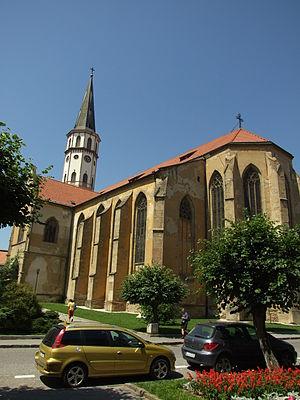
Levoča est une ville de la région de Prešov, en Slovaquie, et le chef-lieu du district de Levoča. Sa population s'élevait à 14 827 habitants en 2013. Elle est inscrite au patrimoine mondial de l'UNESCO.